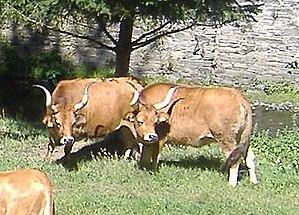
Le Portugal est un pays où l'élevage bovin joue un rôle mineur.